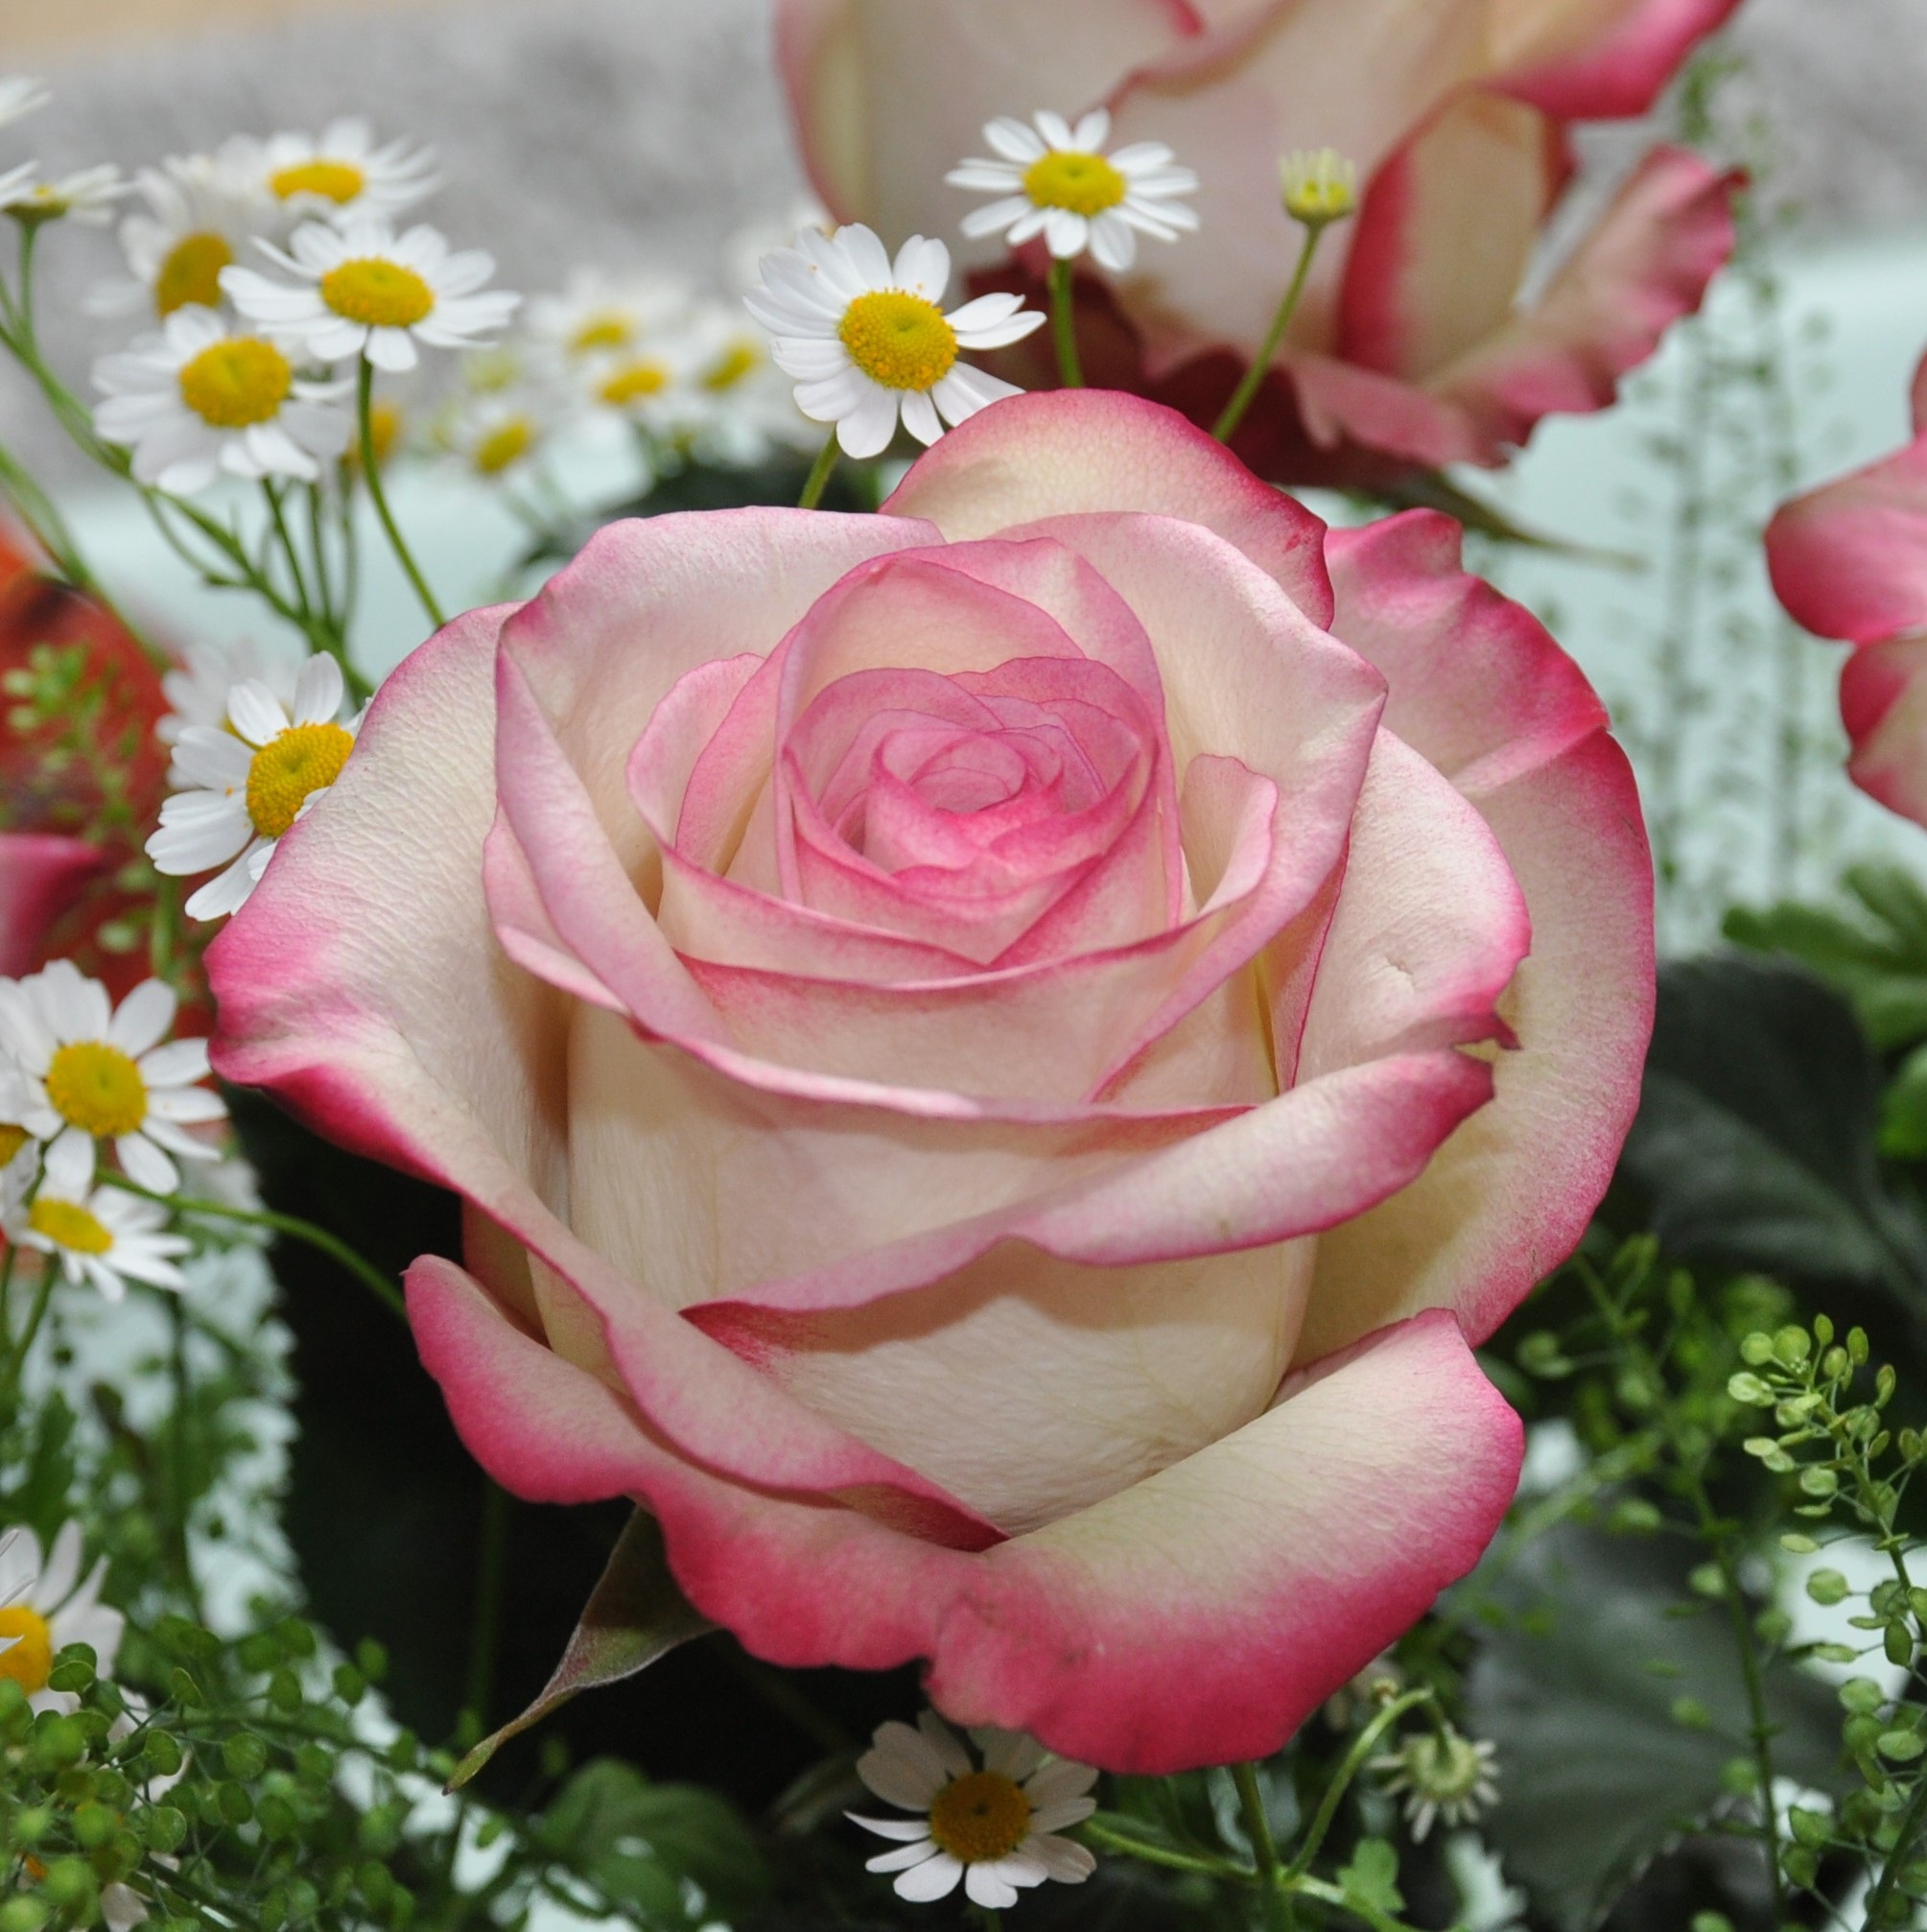
nature, plant, flower, petal, love, rose, pink, flowers, mood, floristry, floribunda, flowering plant, garden roses, rose family, flower bouquet, land plant, rosa centifolia, rose order